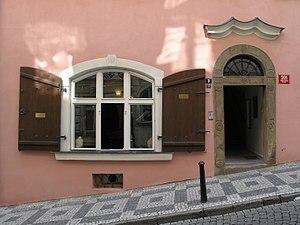
La rue Zámecká est située à Malá Strana à Prague et relie la place Malostranské et la rue Nerudova à la rue Thunovská.